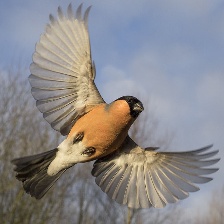
Species: EURASIAN BULLFINCH
Scientific name: PYRRHULA PYRRHULA